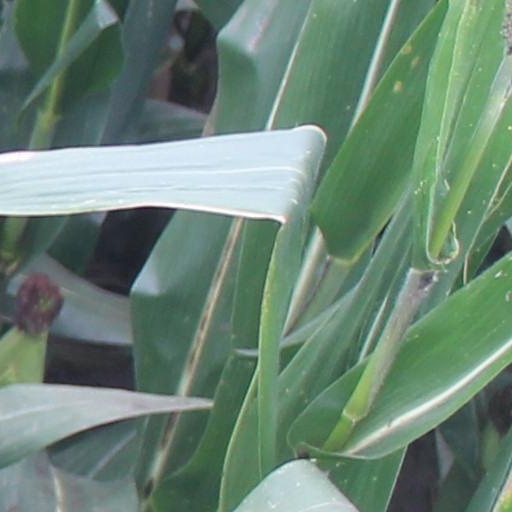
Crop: maize; corn